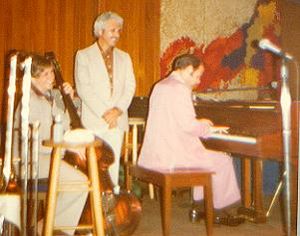
Frank Rosolino
Frank Rosolino var en amerikansk trombonist.